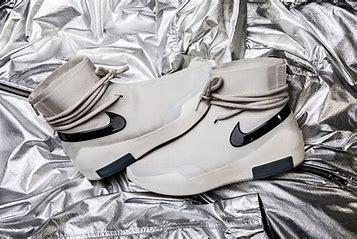
Brand: Nike
Model: Fear of God